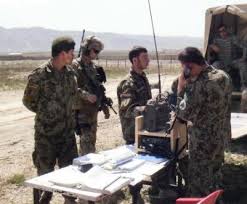
Label: D-30